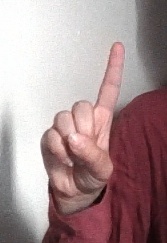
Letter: bb